De Moraes (crater)

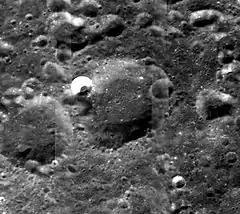
Clementine mosaic

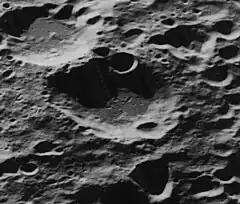
Oblique Lunar Orbiter 5 image

De Moraes is a lunar impact crater that is located in the northern part of the Moon's far side. It lies to the northeast of the larger crater Bridgman, and southwest of van Rhijn.